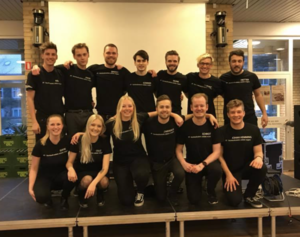
Politologisk Forening / Tidligere bestyrelser
Bestyrelsen 2017-2018
Politologisk Forening er en studenterforening på Institut for Statskundskab ved Aarhus Universitet.